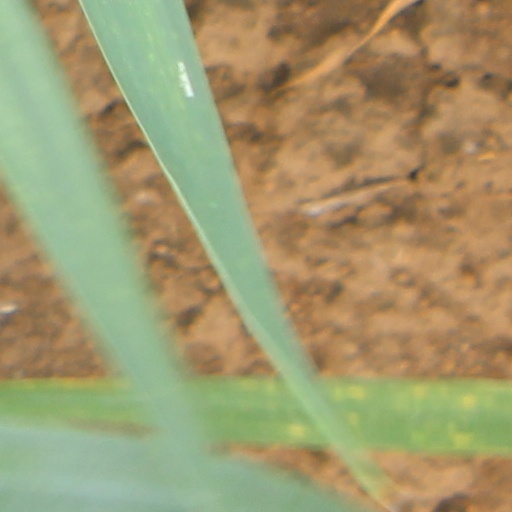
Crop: wheat